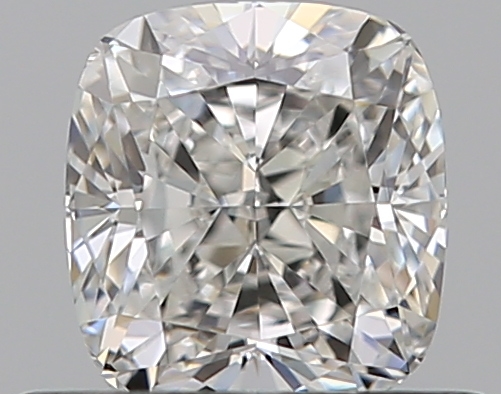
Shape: cushion
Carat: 0.51
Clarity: VVS2
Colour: F
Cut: EX
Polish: EX
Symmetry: VG
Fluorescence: ST
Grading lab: GIA
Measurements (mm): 4.65 x 4.3 x 2.98